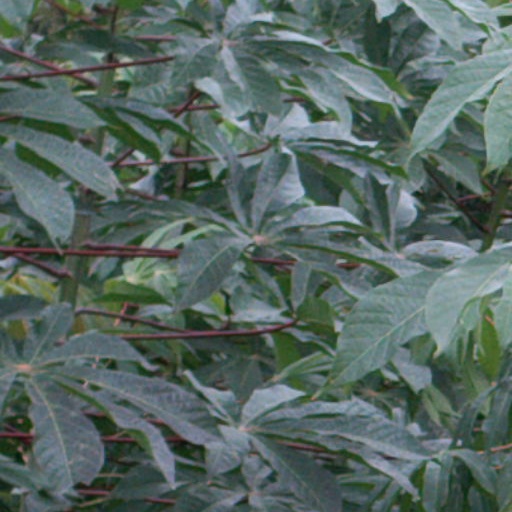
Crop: cassava